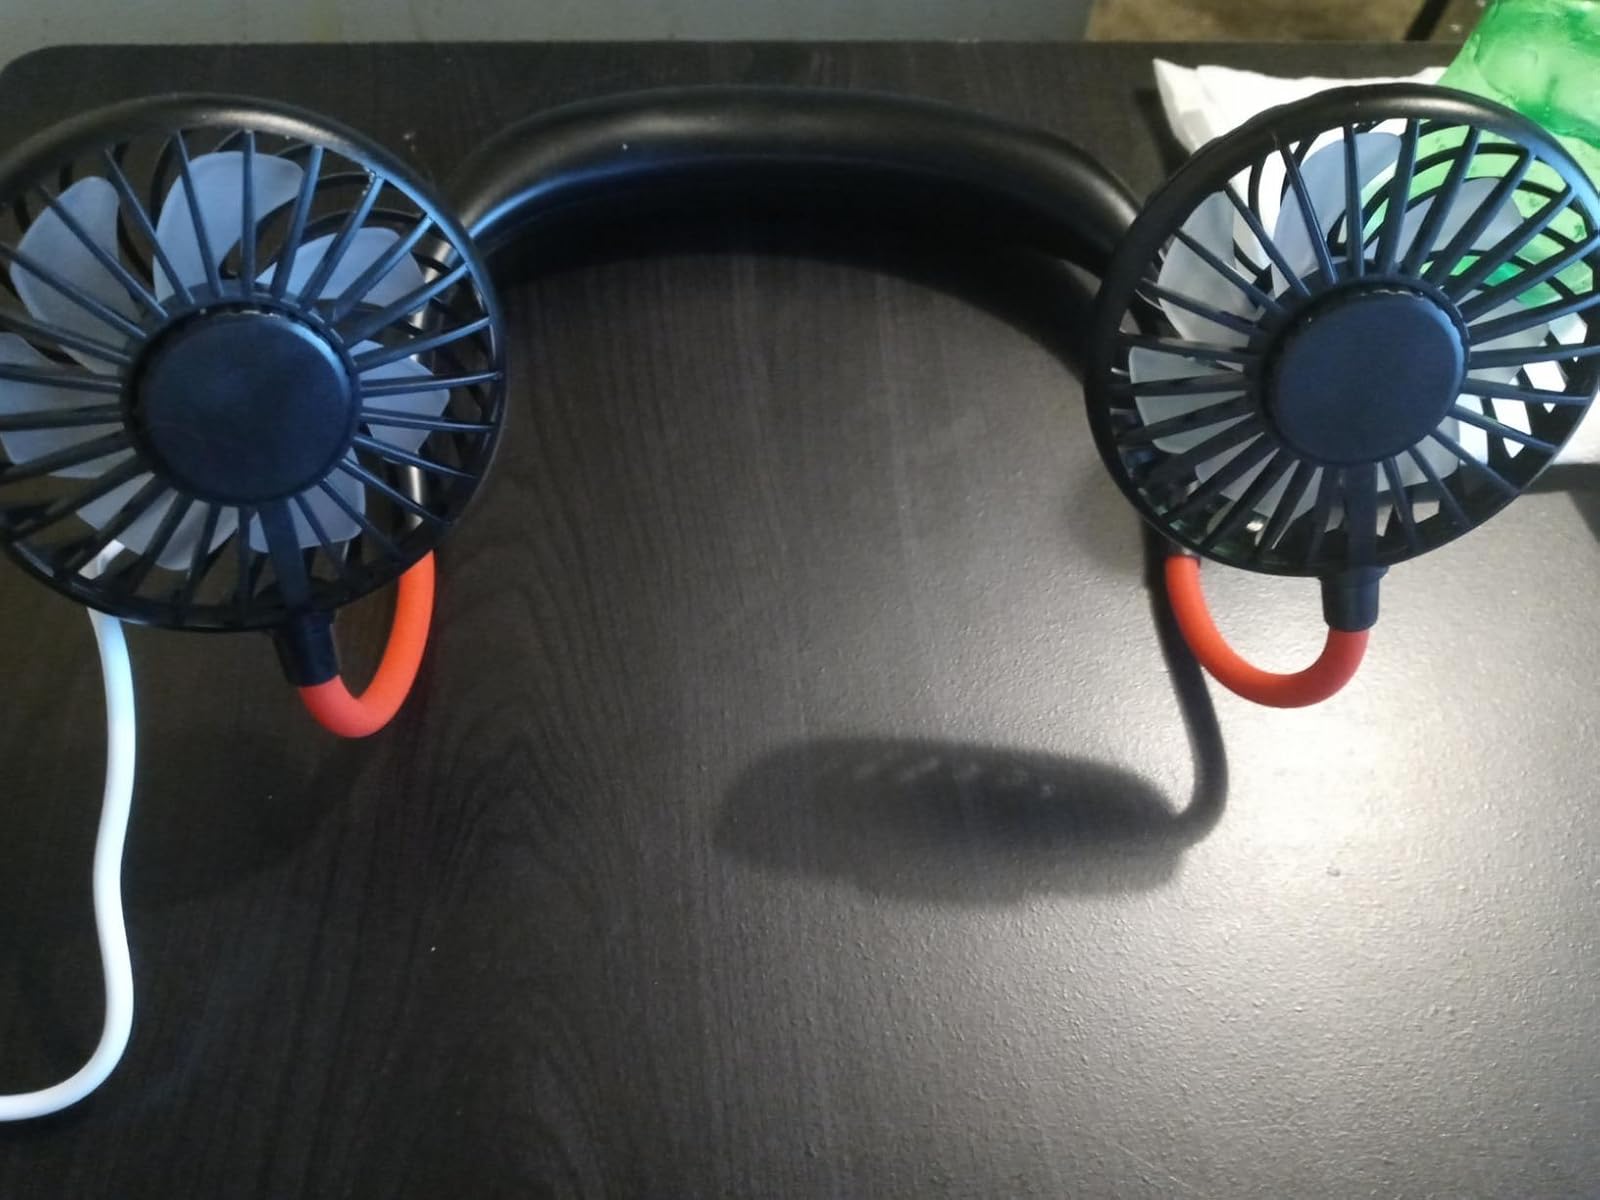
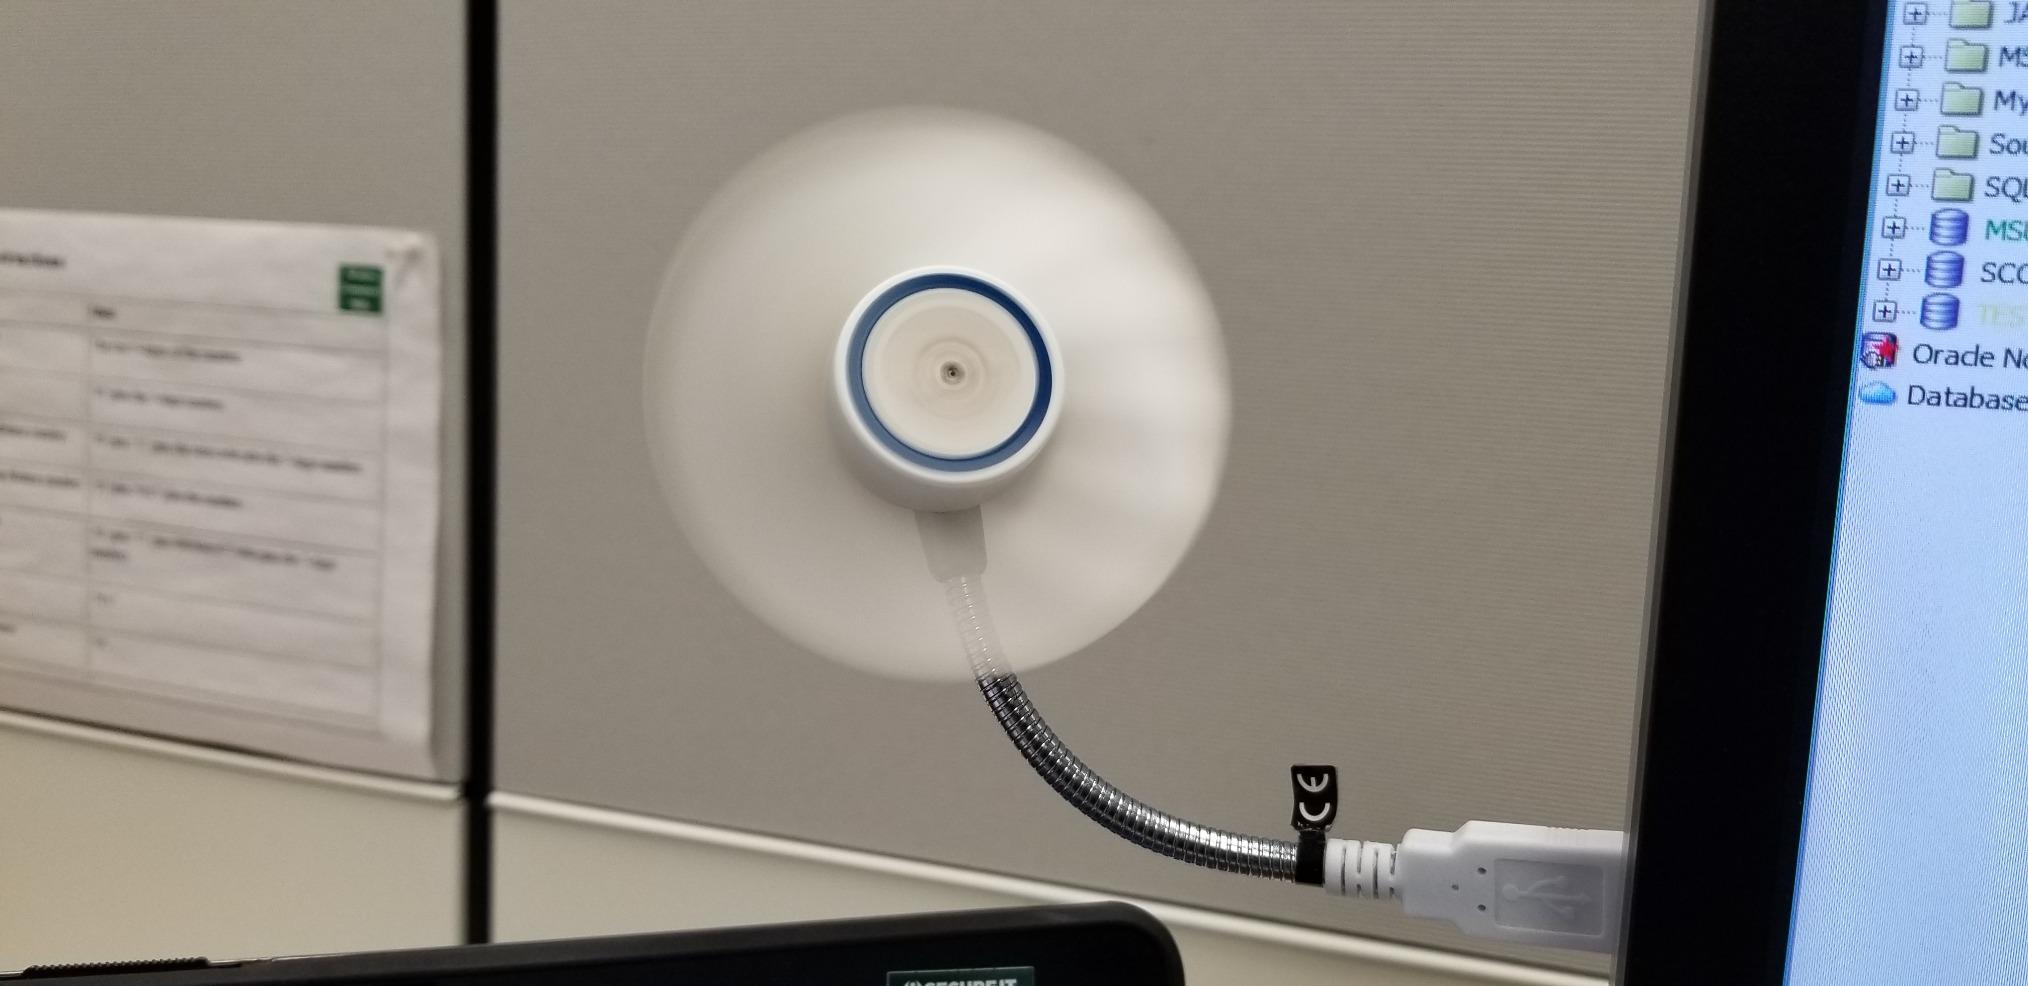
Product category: fan
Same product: no